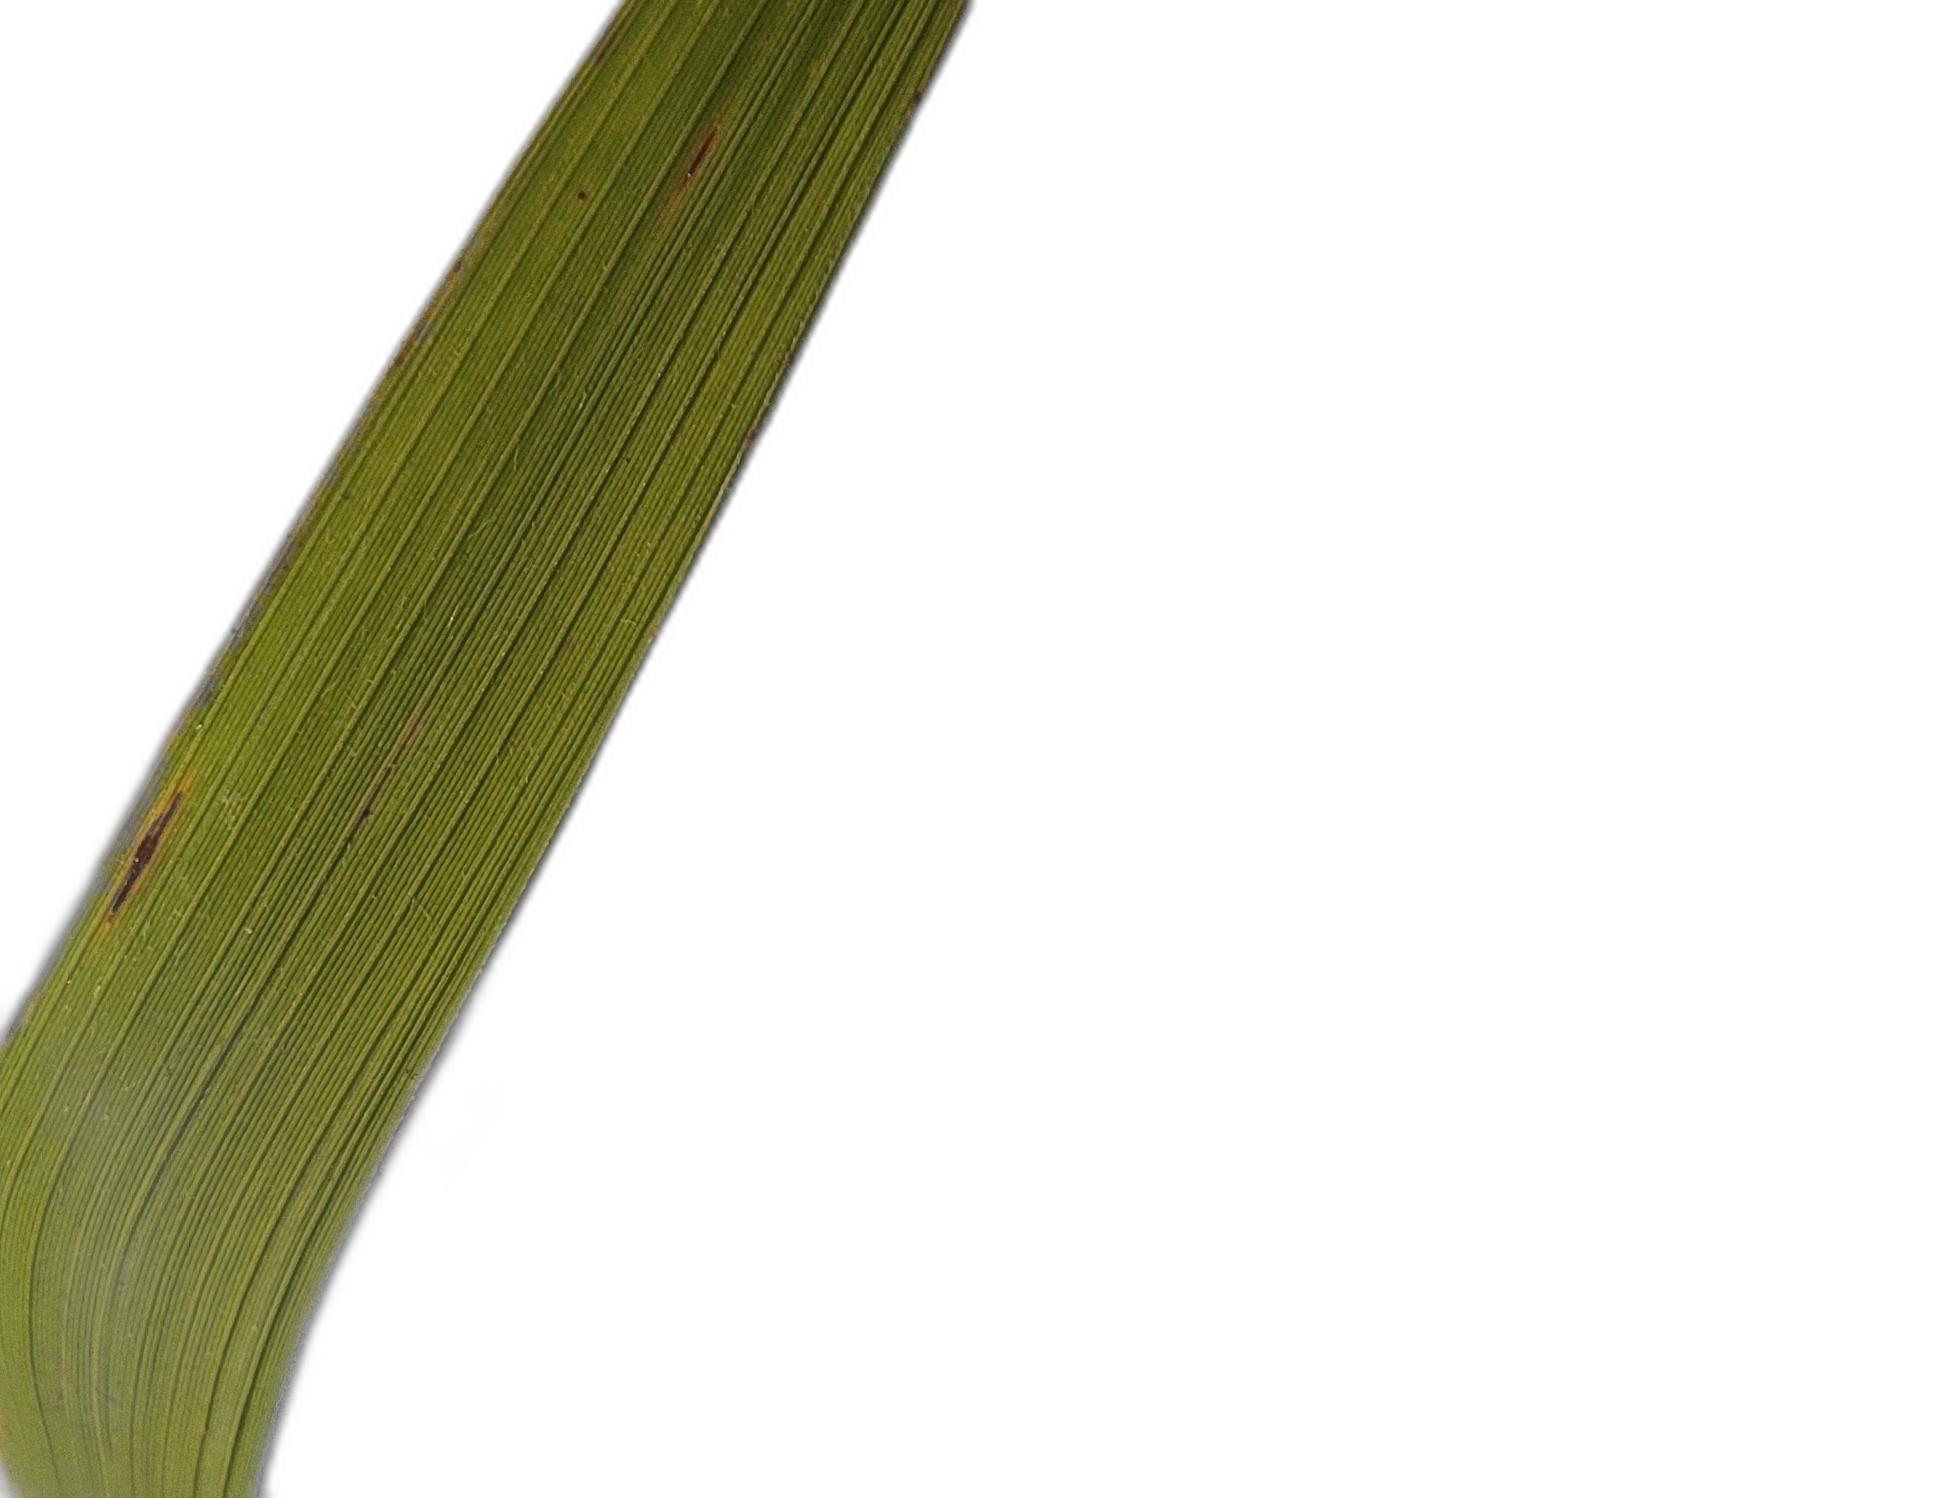
Label: Rice Blast